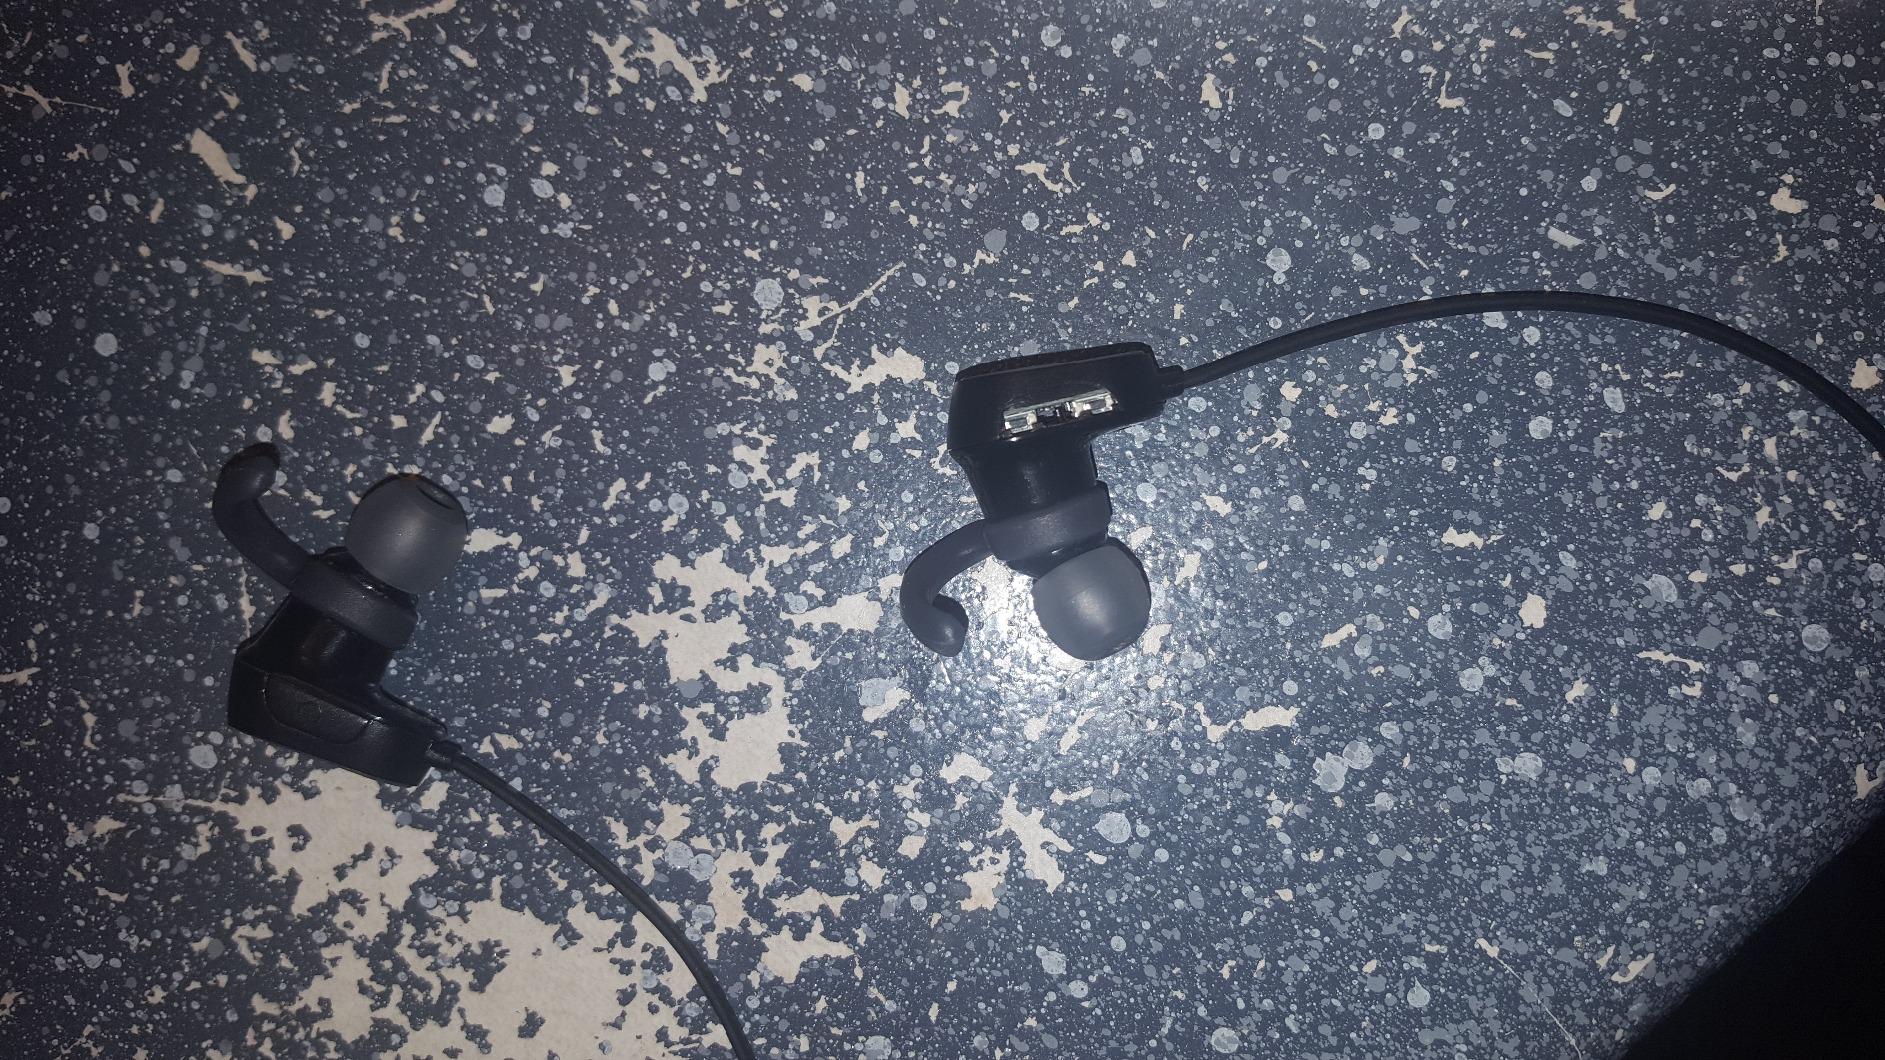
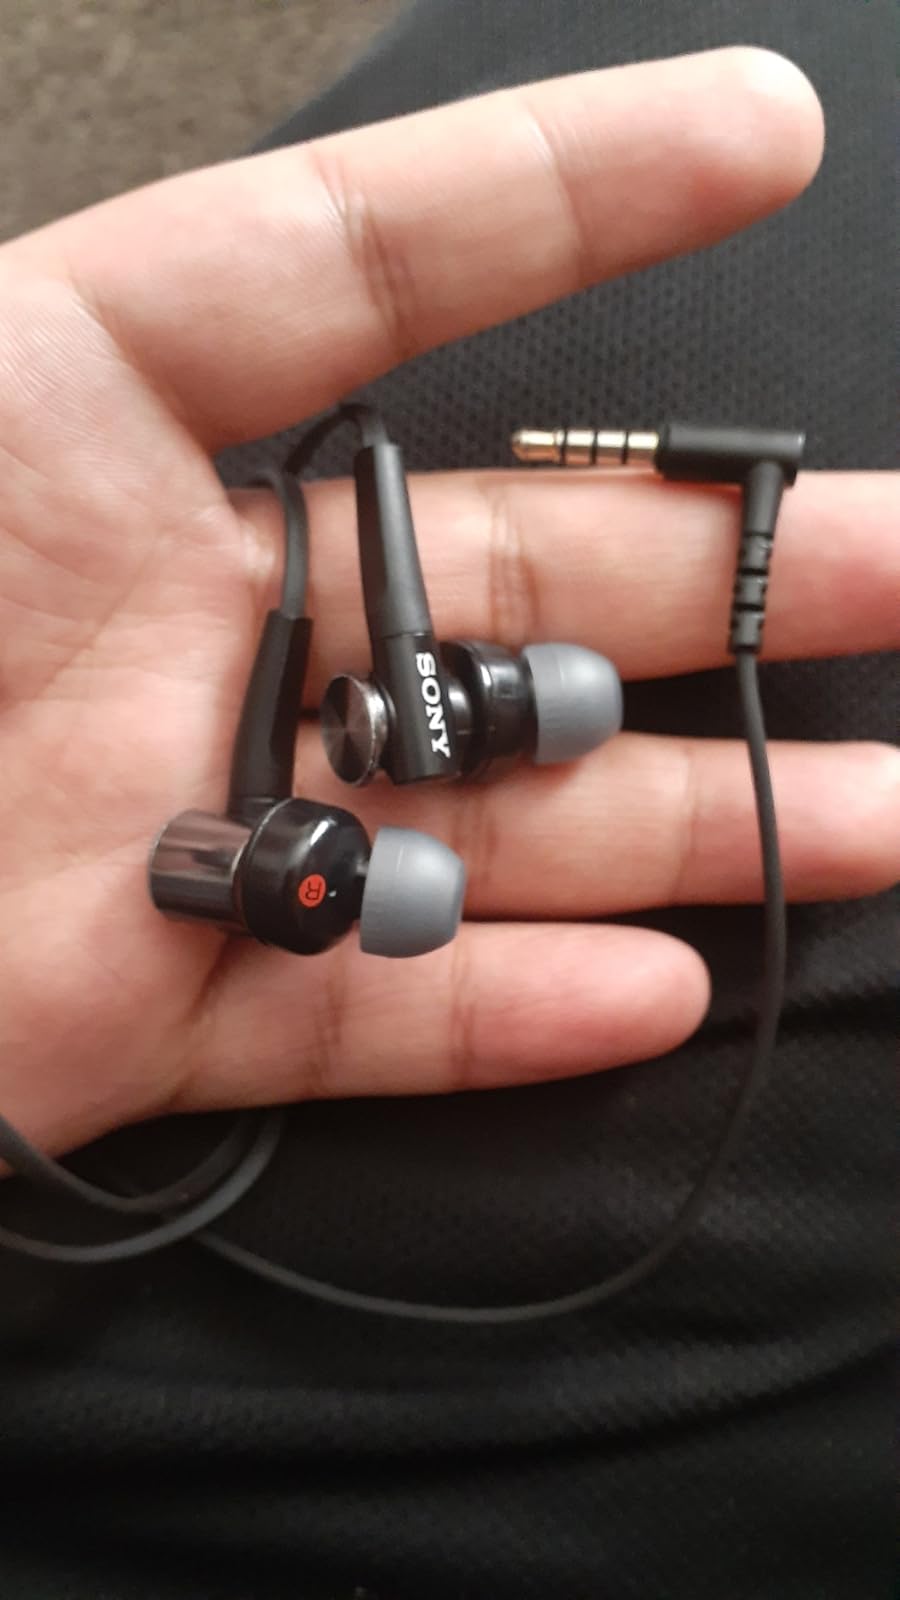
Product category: headphones
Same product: no